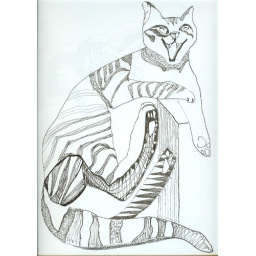
My cat Cooper sitting in his favorite chair.Drawing is by my good friend Karyl.